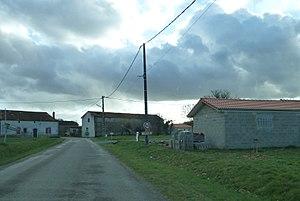
Entrée dans Caixon